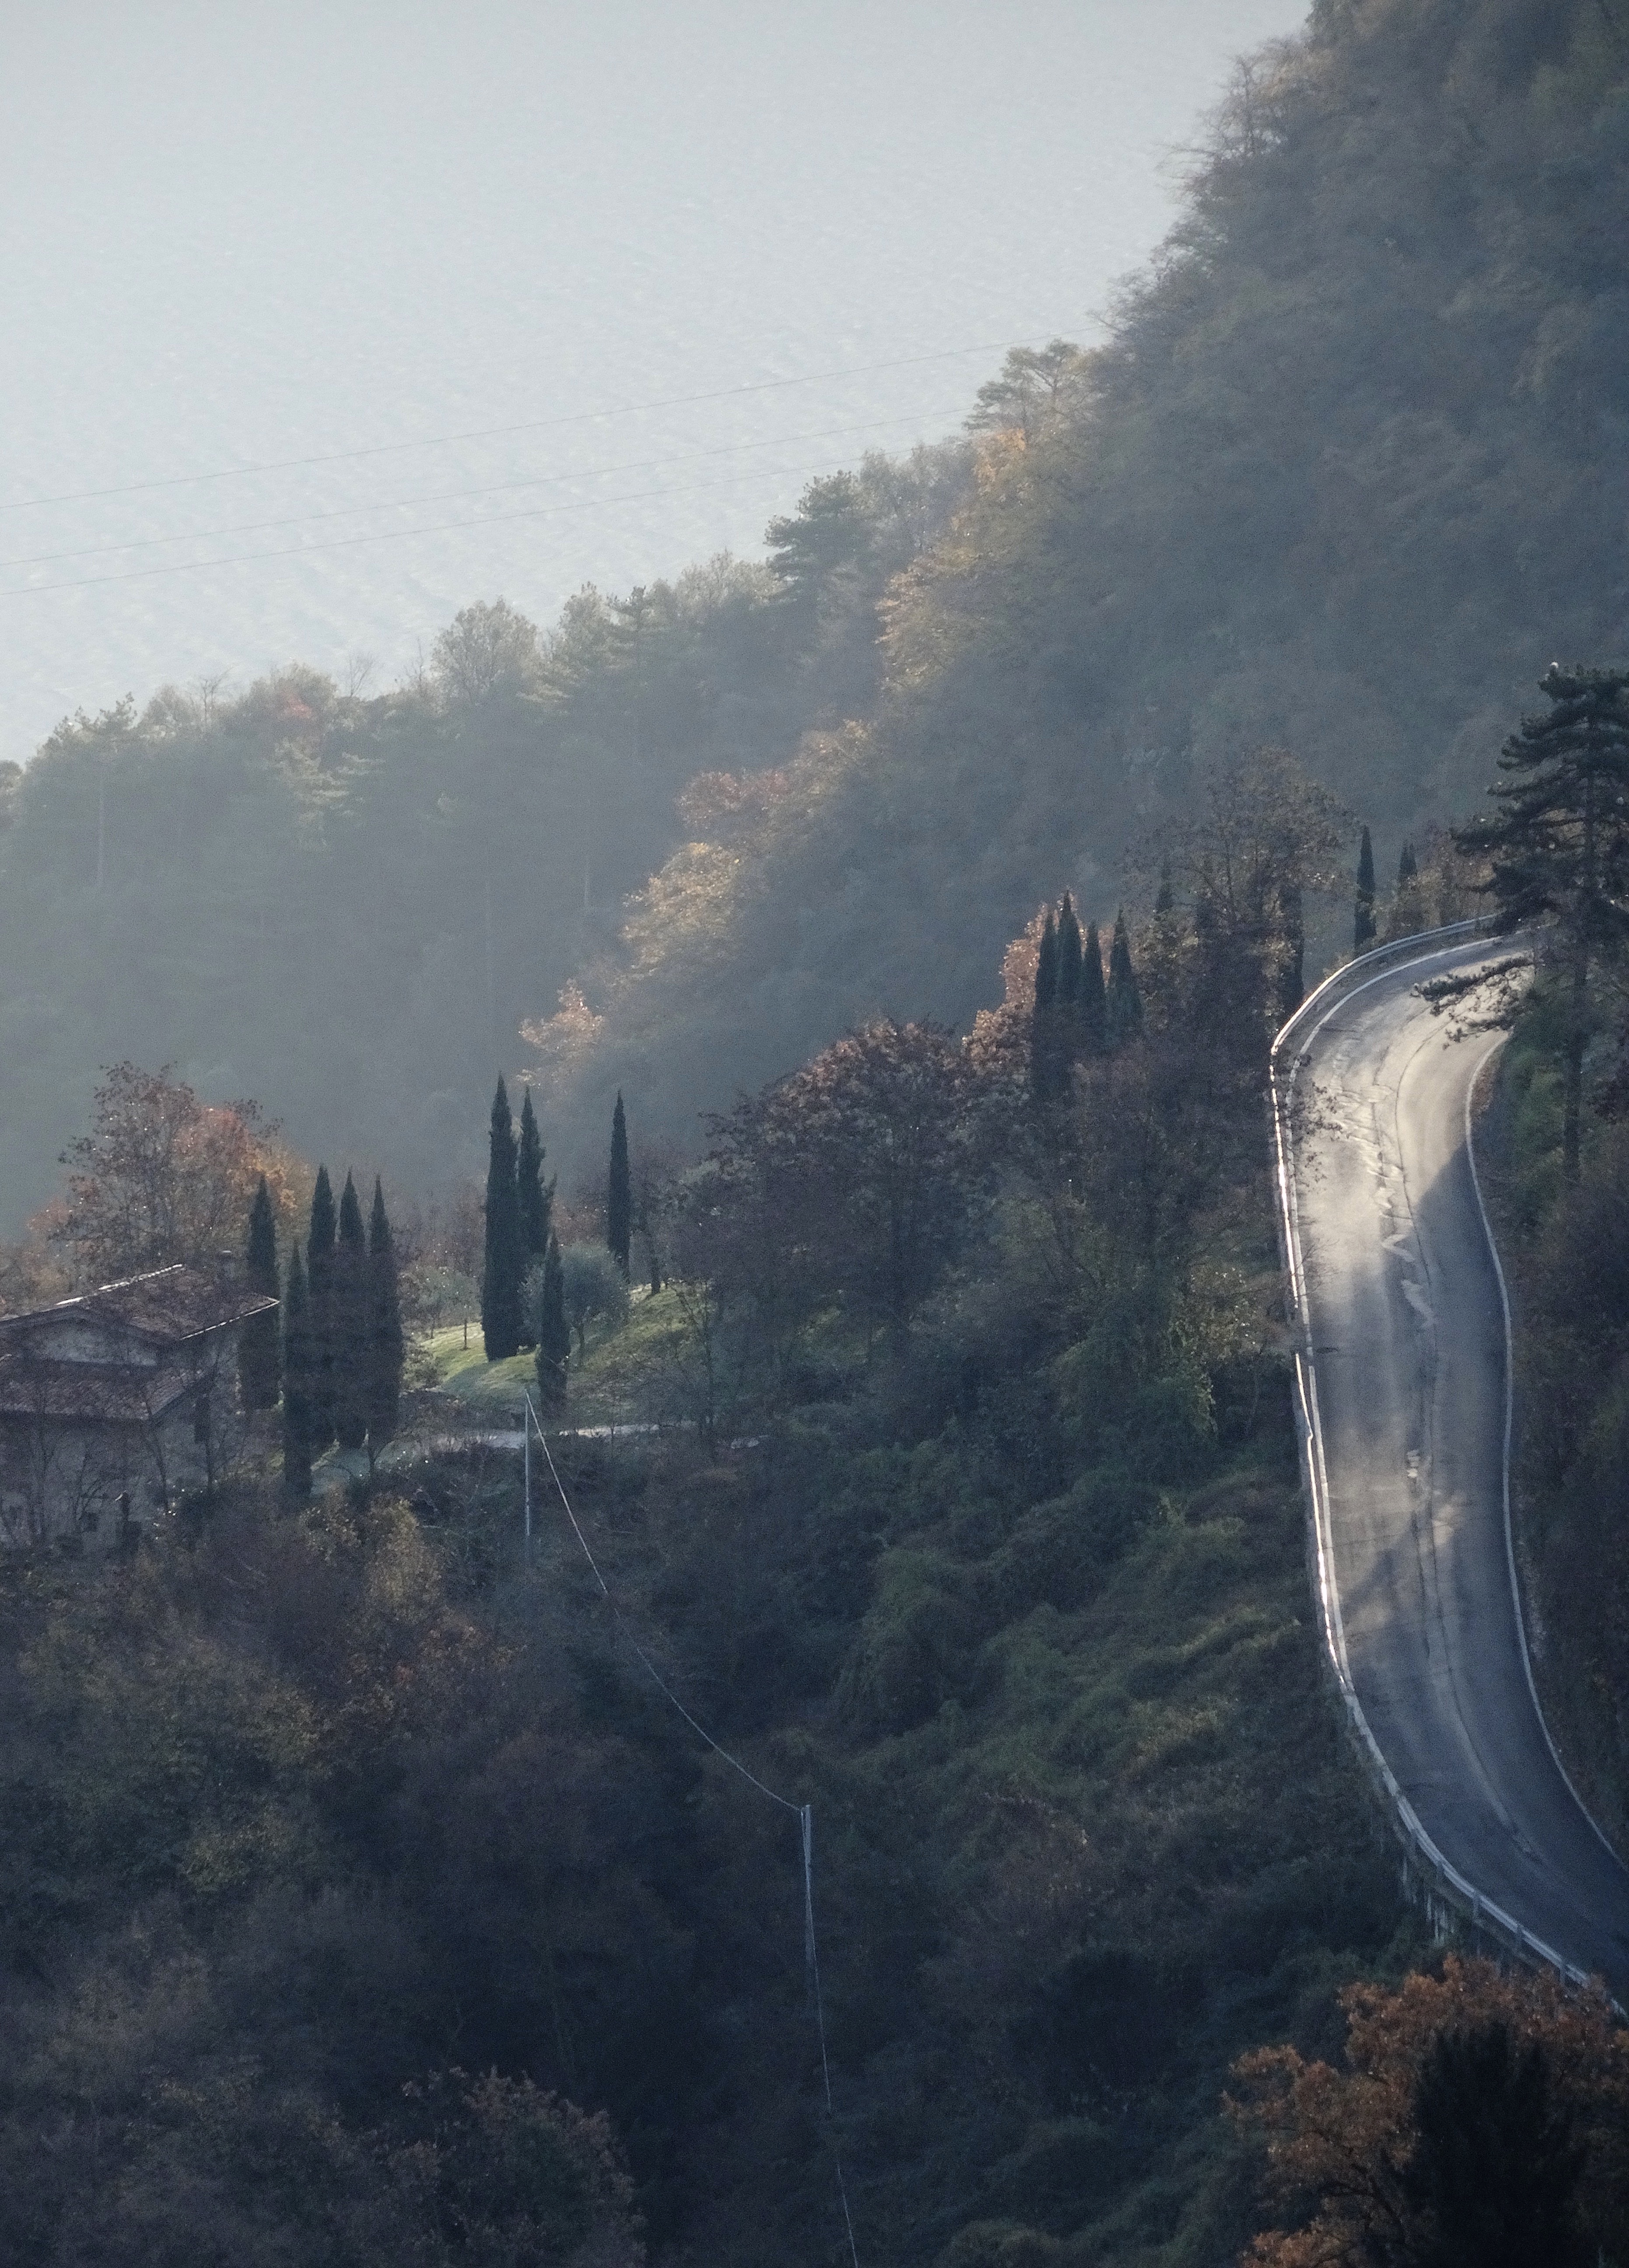
landscape, mountain, cloud, fog, mist, morning, mountain range, reflection, aerial photography, atmospheric phenomenon, atmosphere of earth